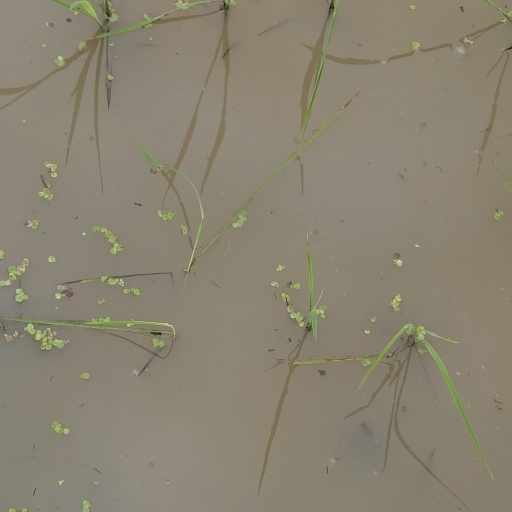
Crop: rice